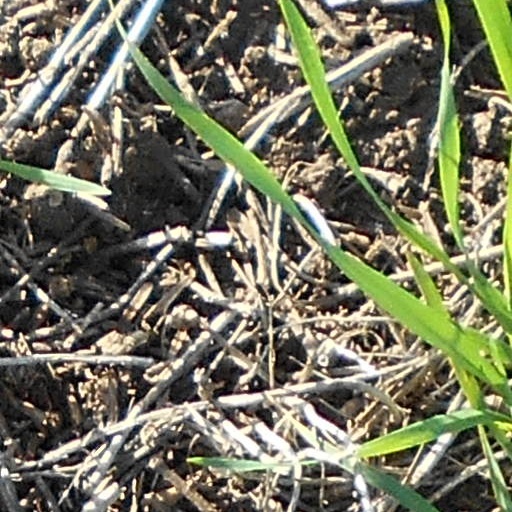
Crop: wheat